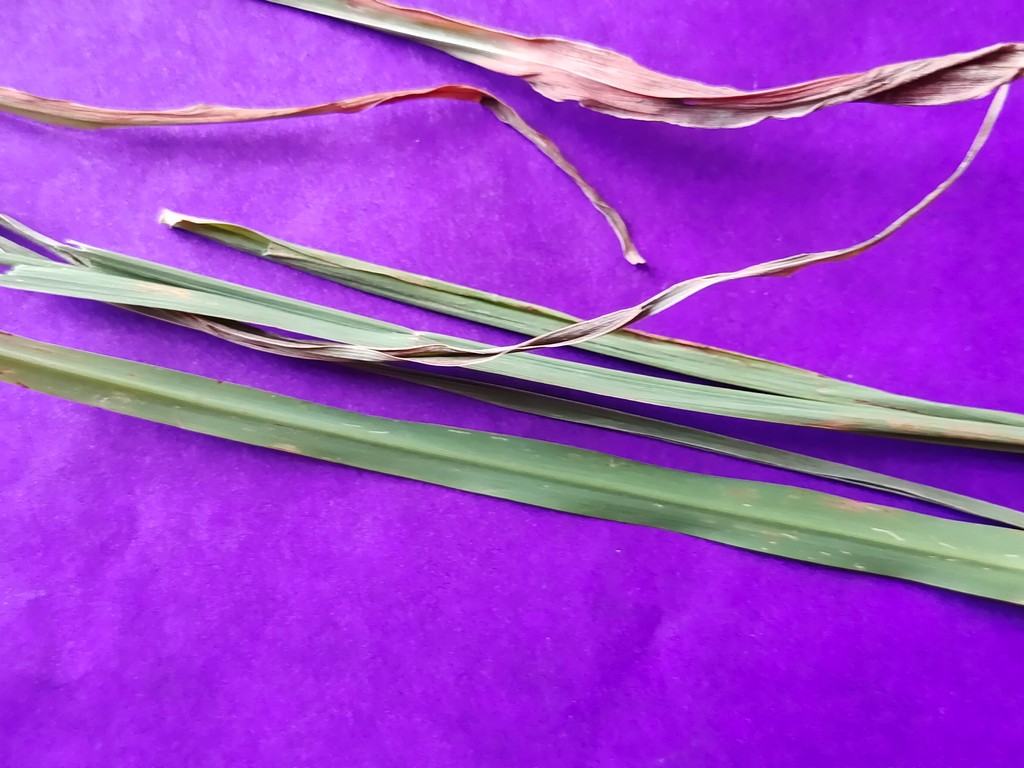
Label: Unhealthy